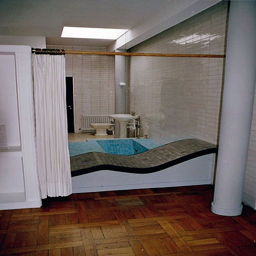
A view of a fancy spa like bathroom with a blue tiled tub.
Different types of tiles are on the walls, floor and tub.
Large modern bathroom with jacuzzi in a house.
A modern bathtub in a bathroom is displayed.
A nice bathroom with a standalone shower and a shower curtain.